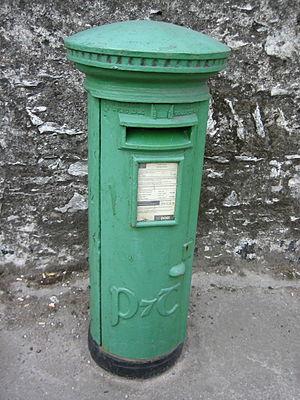
boîte ""pilier"" d' Irlande au logo de l'administration actuelle"